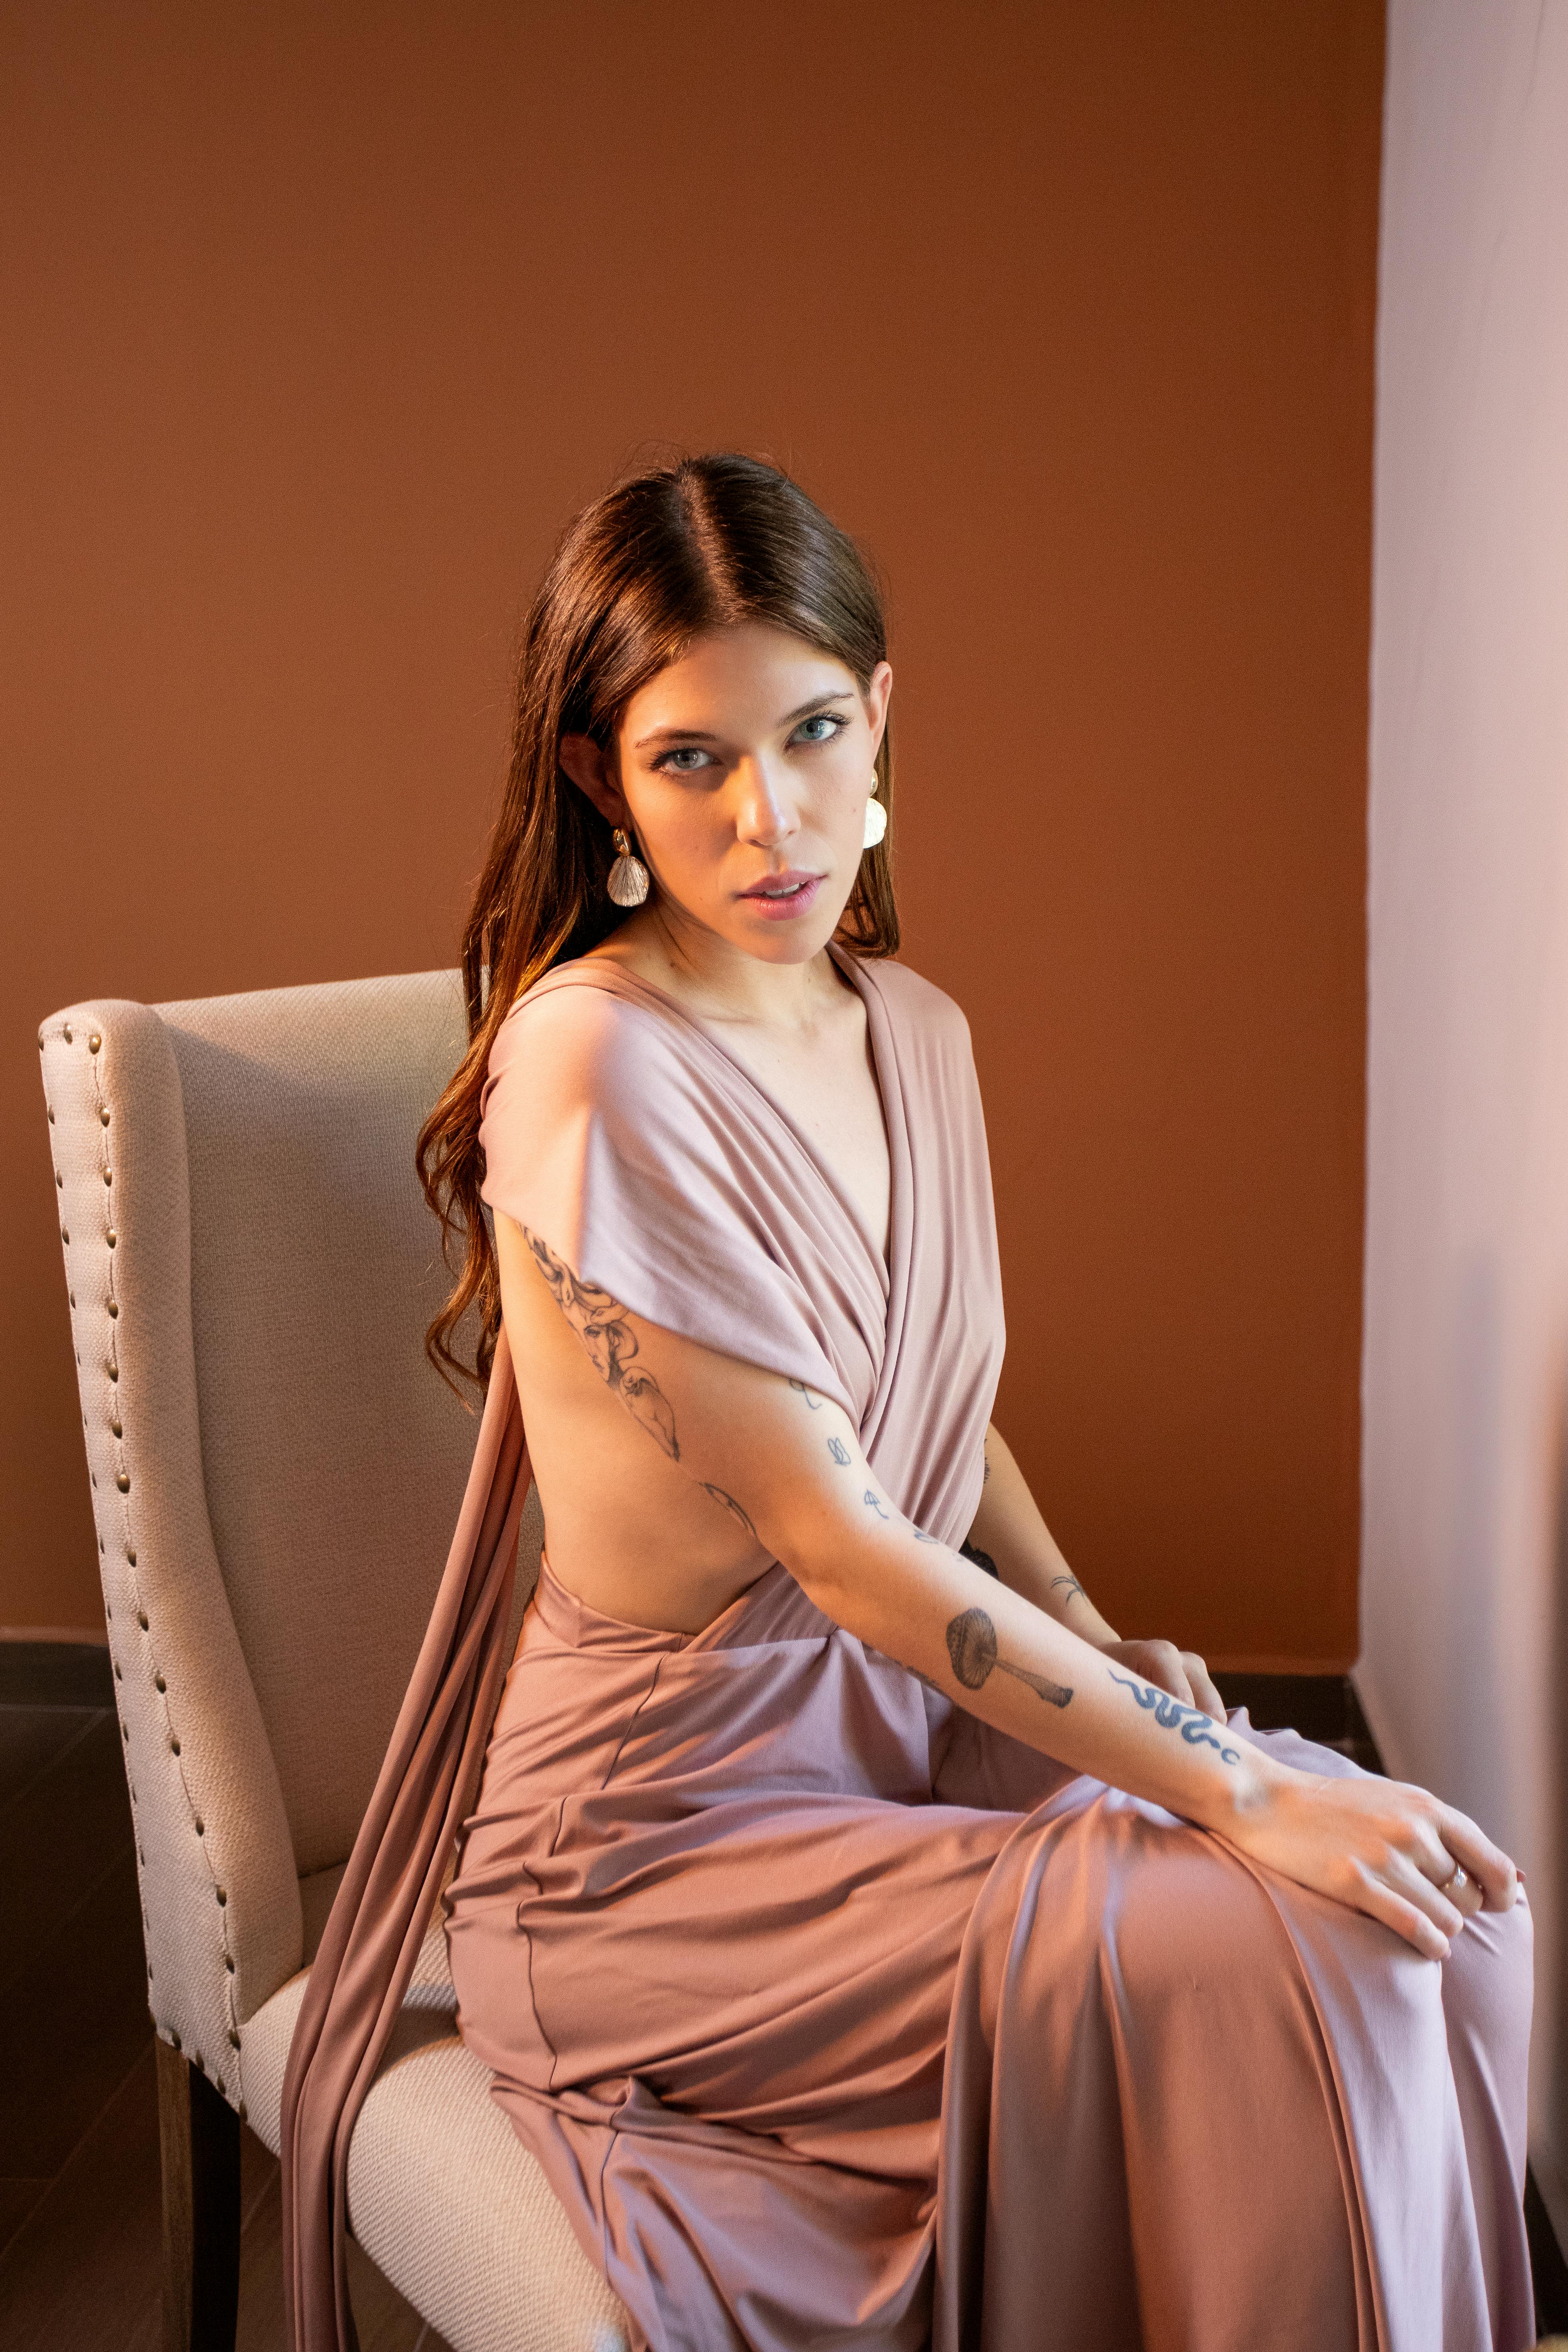
woman, shoulder, human body, neck, flash photography, fashion, sleeve, waist, thigh, black hair, fashion design, comfort, fashion model, makeover, formal wear, human leg, beauty, long hair, trunk, event, silk, art model, brown hair, abdomen, peach, sitting, magenta, knee, flesh, photo shoot, pattern, jewellery, portrait photography